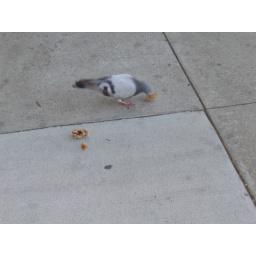
pigeon in the mission enjoying fried chicken